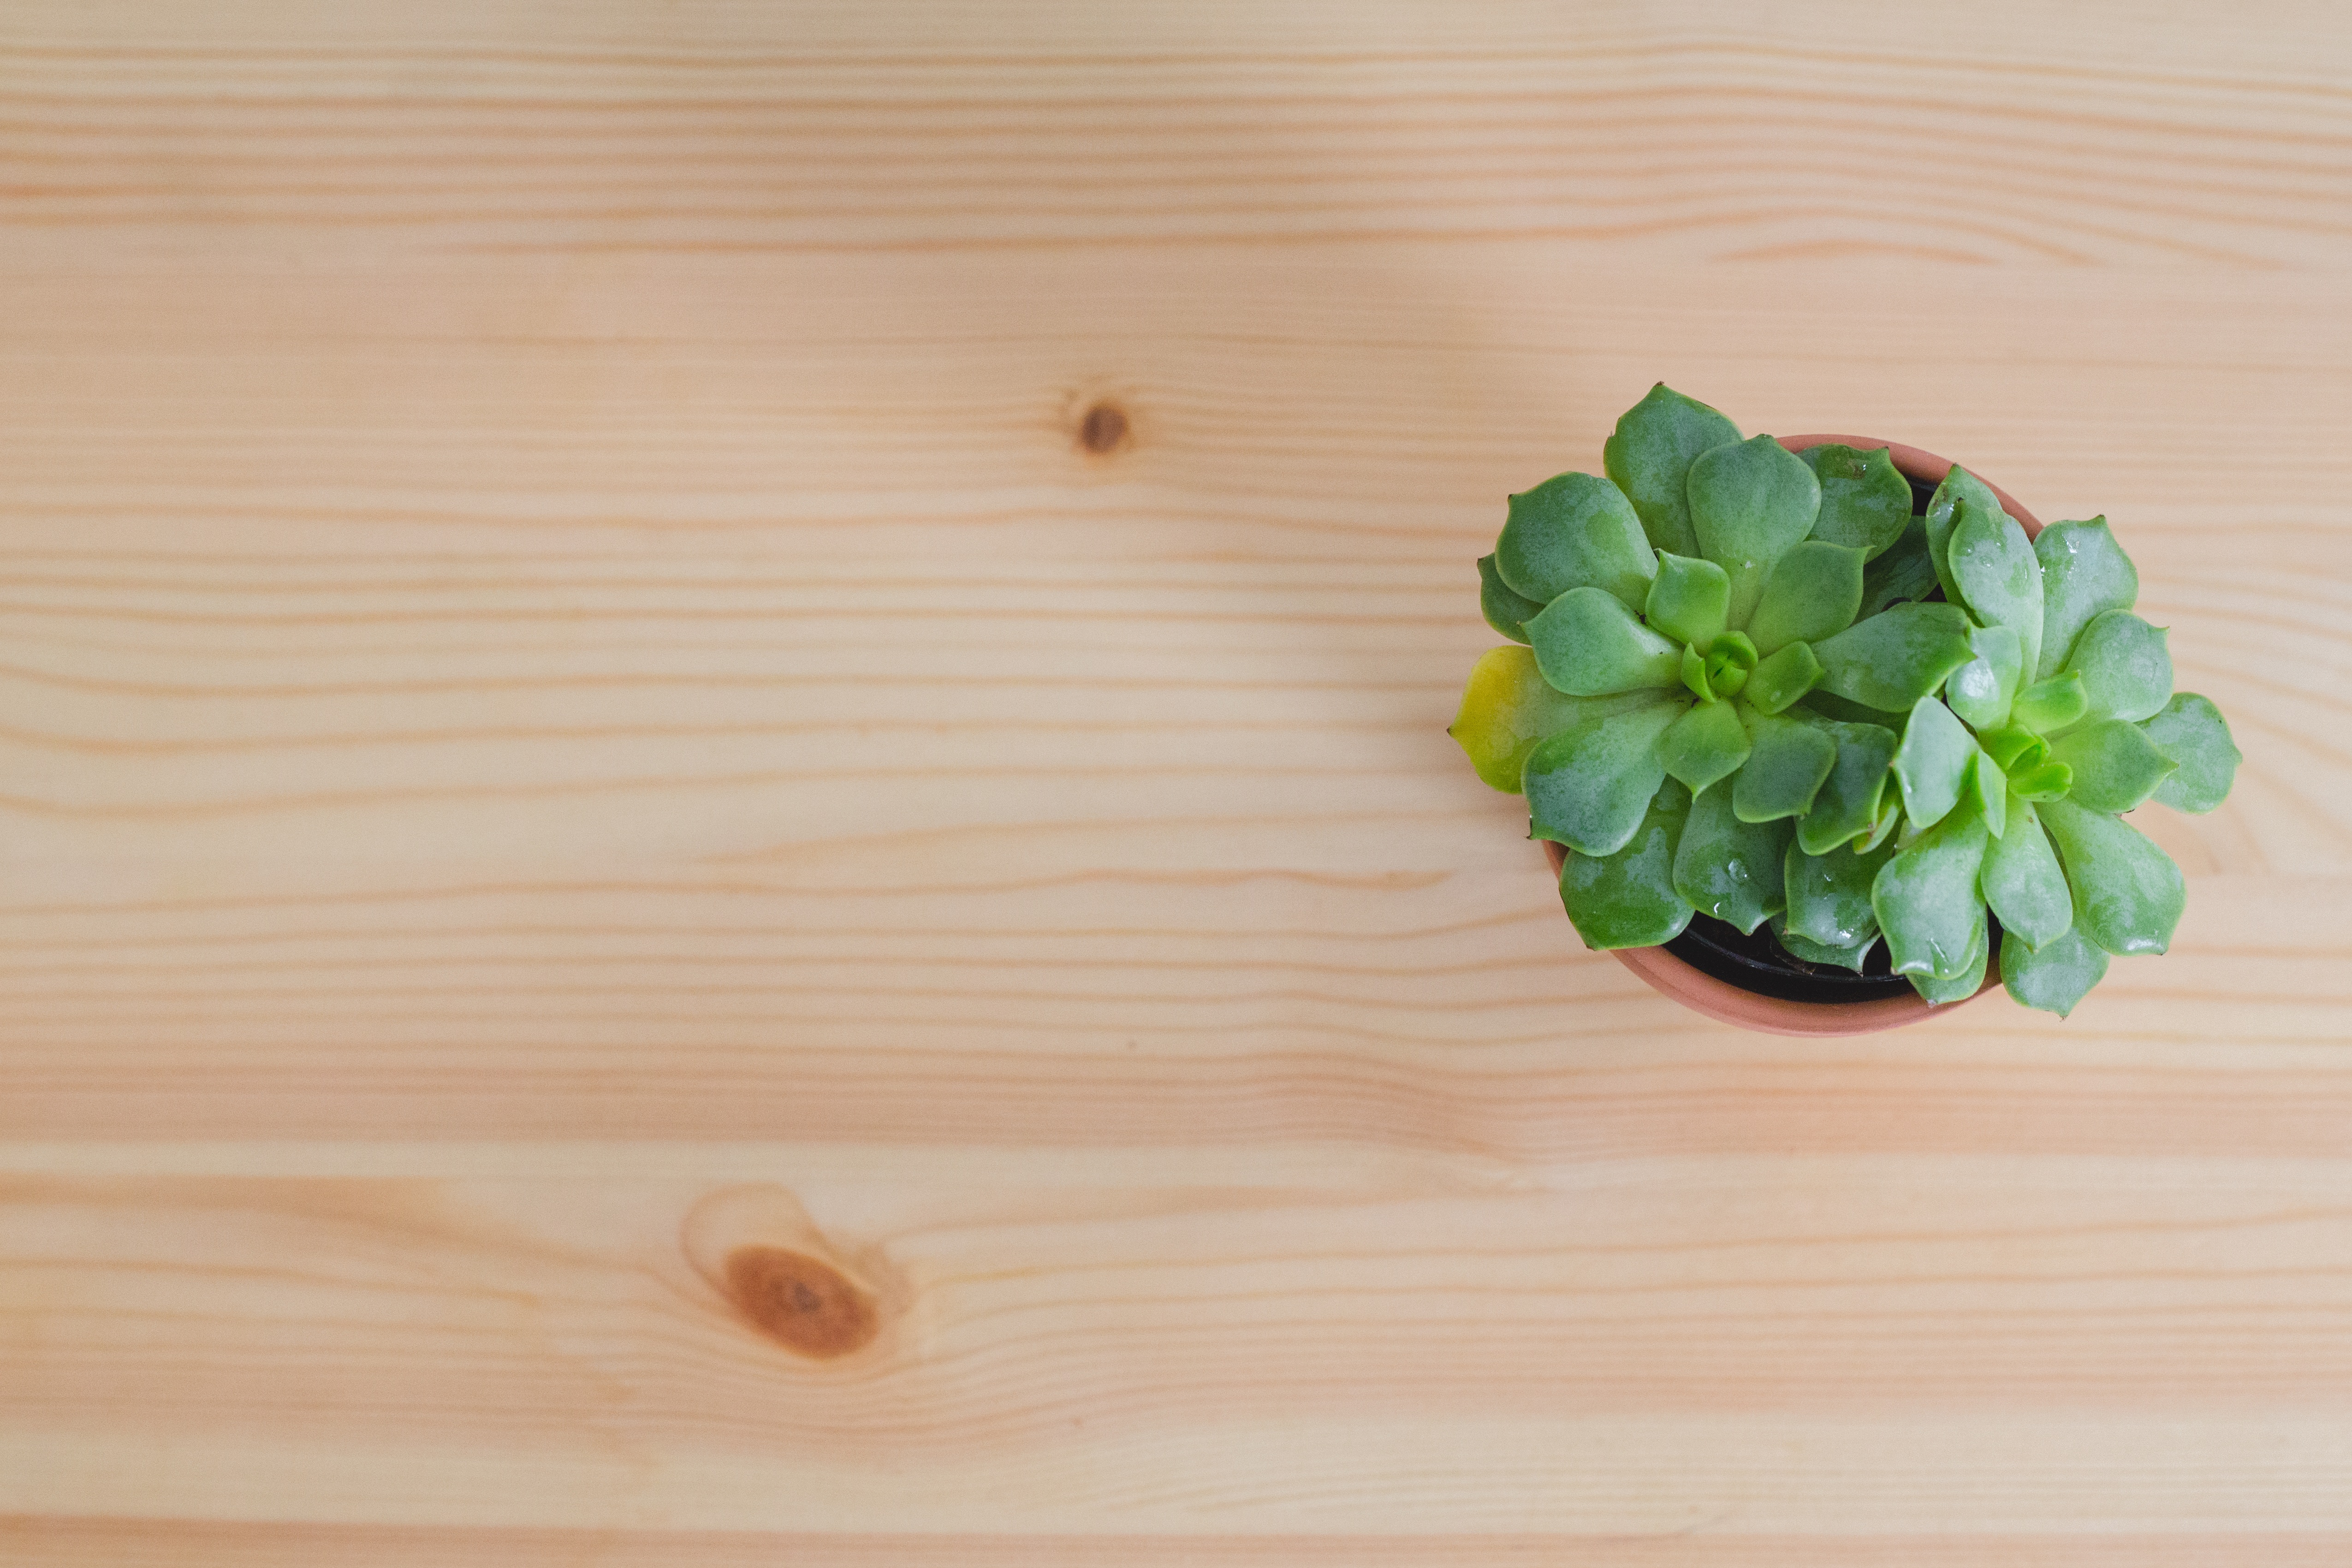
wood, leaf, flower, petal, floor, green, produce, hardwood, flooring, wood flooring